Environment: real
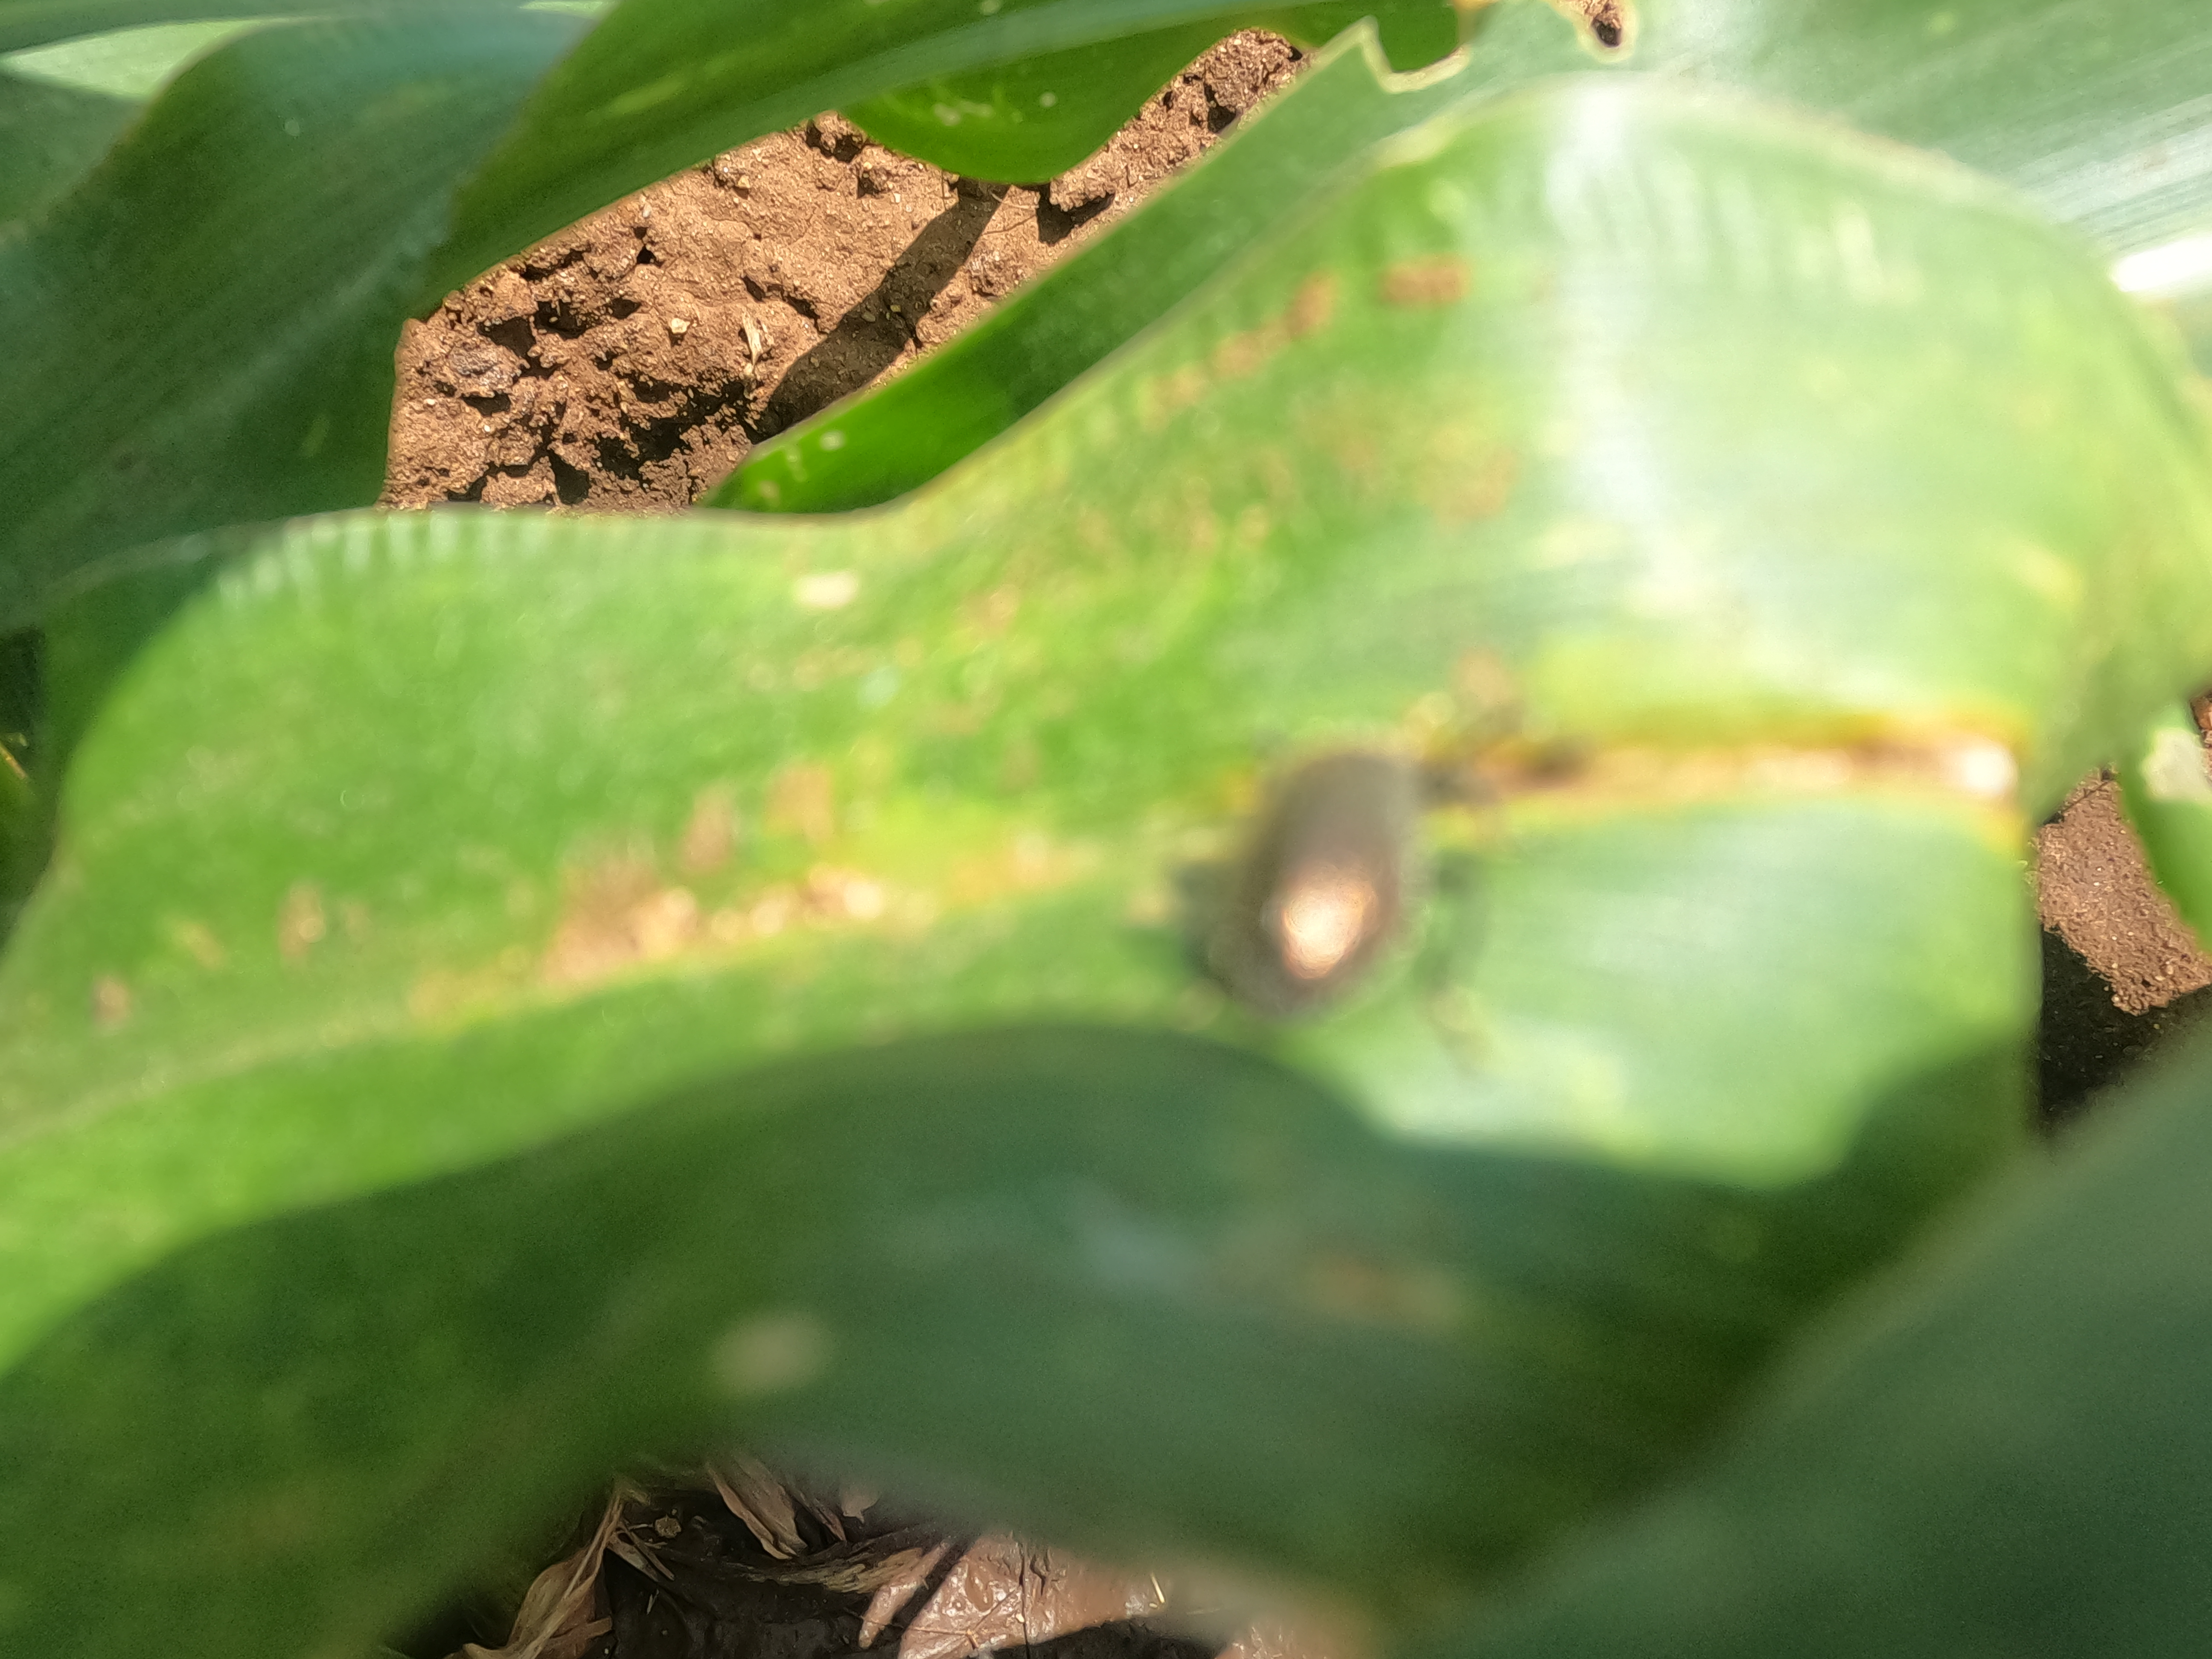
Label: fall_armyworm